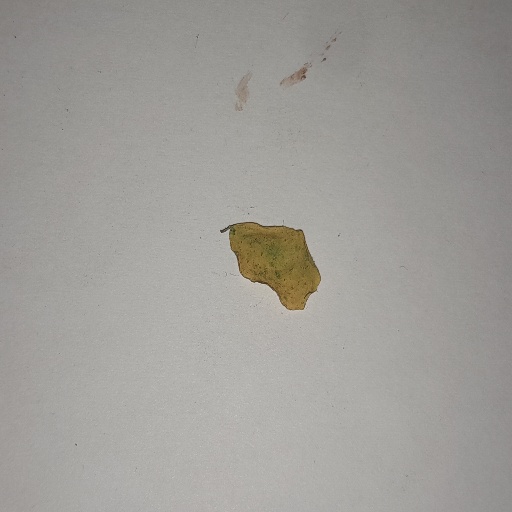
Species: Sojina
Leaf condition: Yellow Leaf